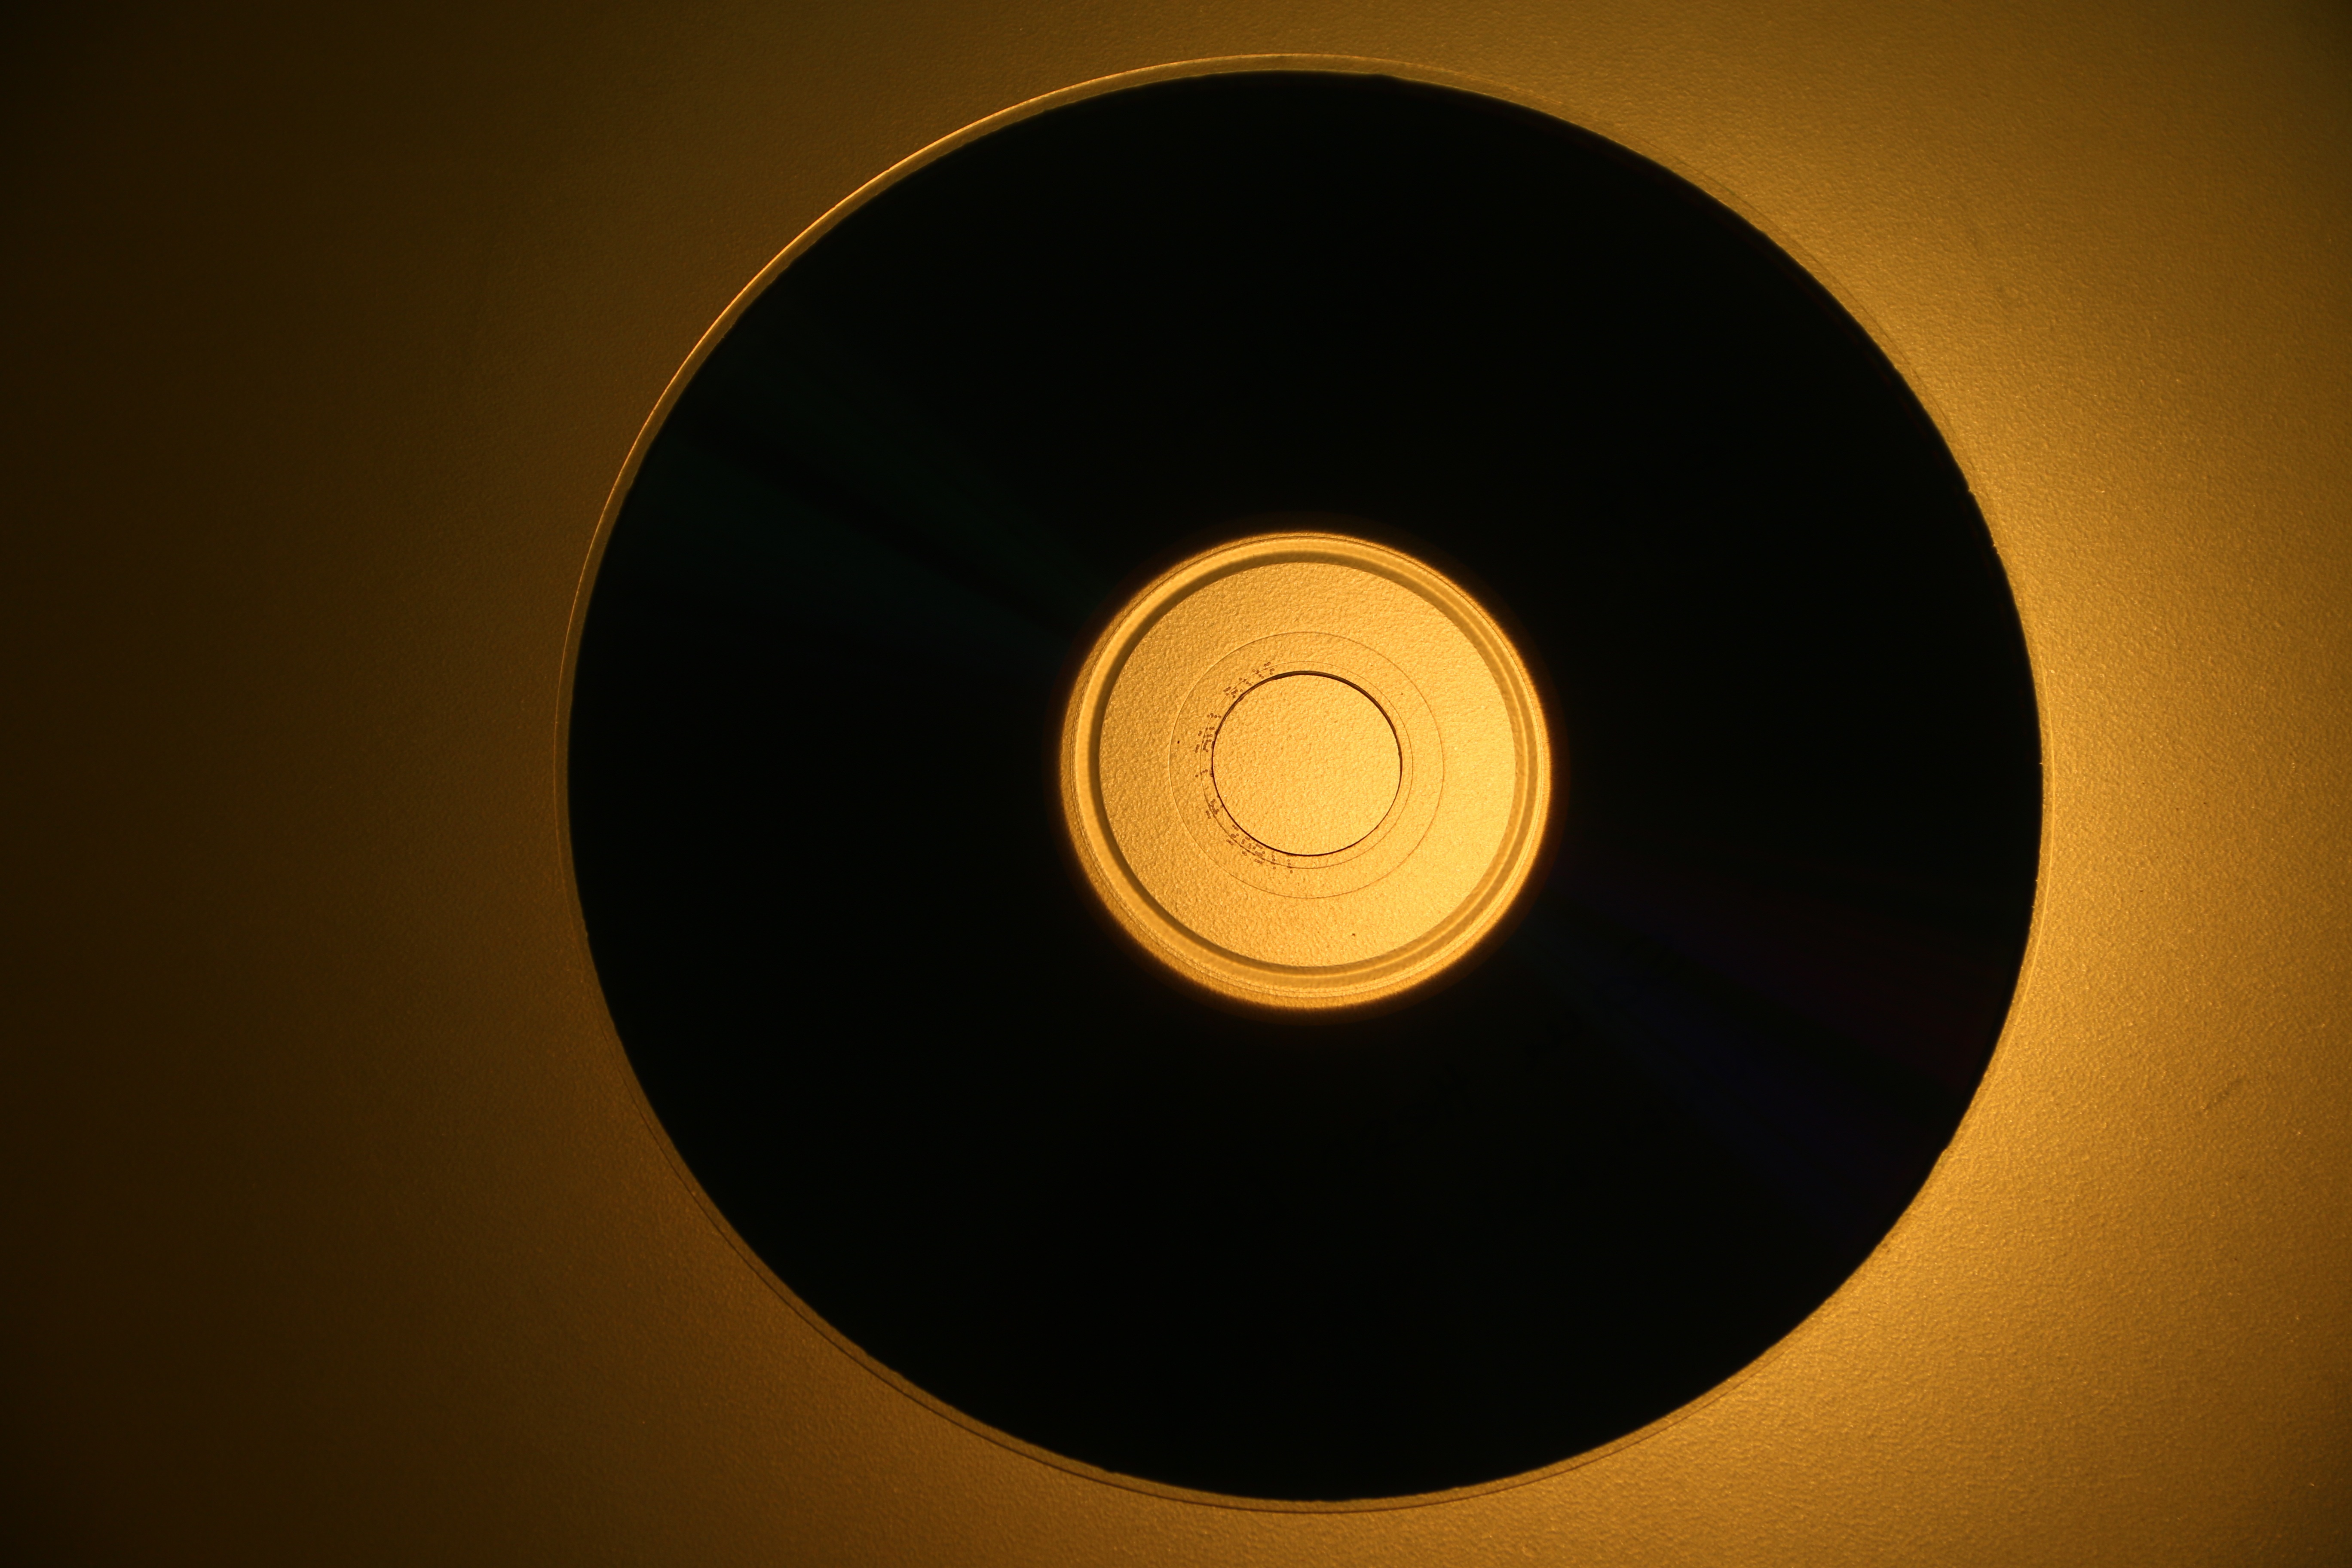
music, light, sun, play, darkness, yellow, lighting, circle, recording, cd, shape, disc, about, golden yellow, gramophone record, compact disc, music disc